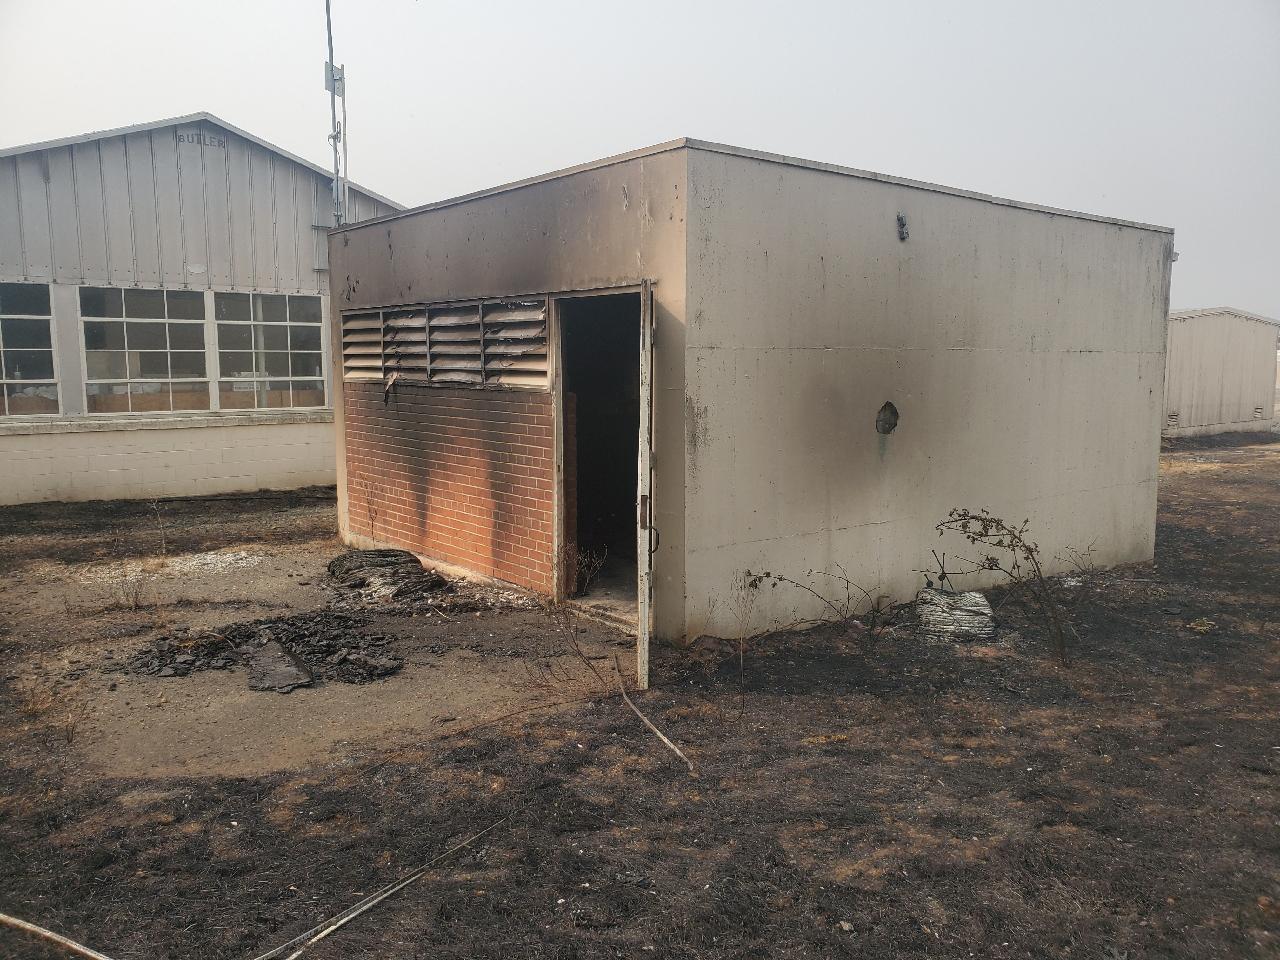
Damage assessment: affected